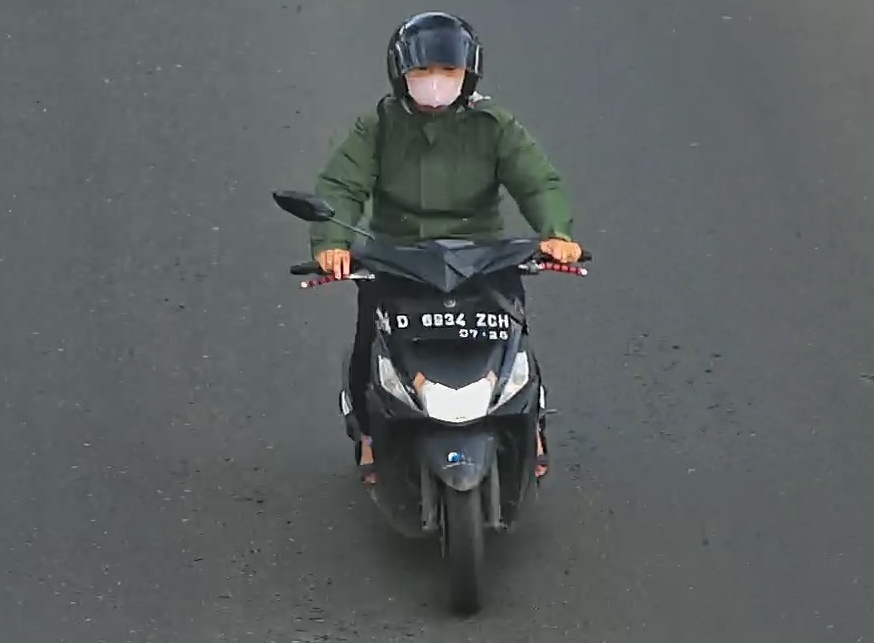
person-with-helmet: 1
person-without-helmet: 0